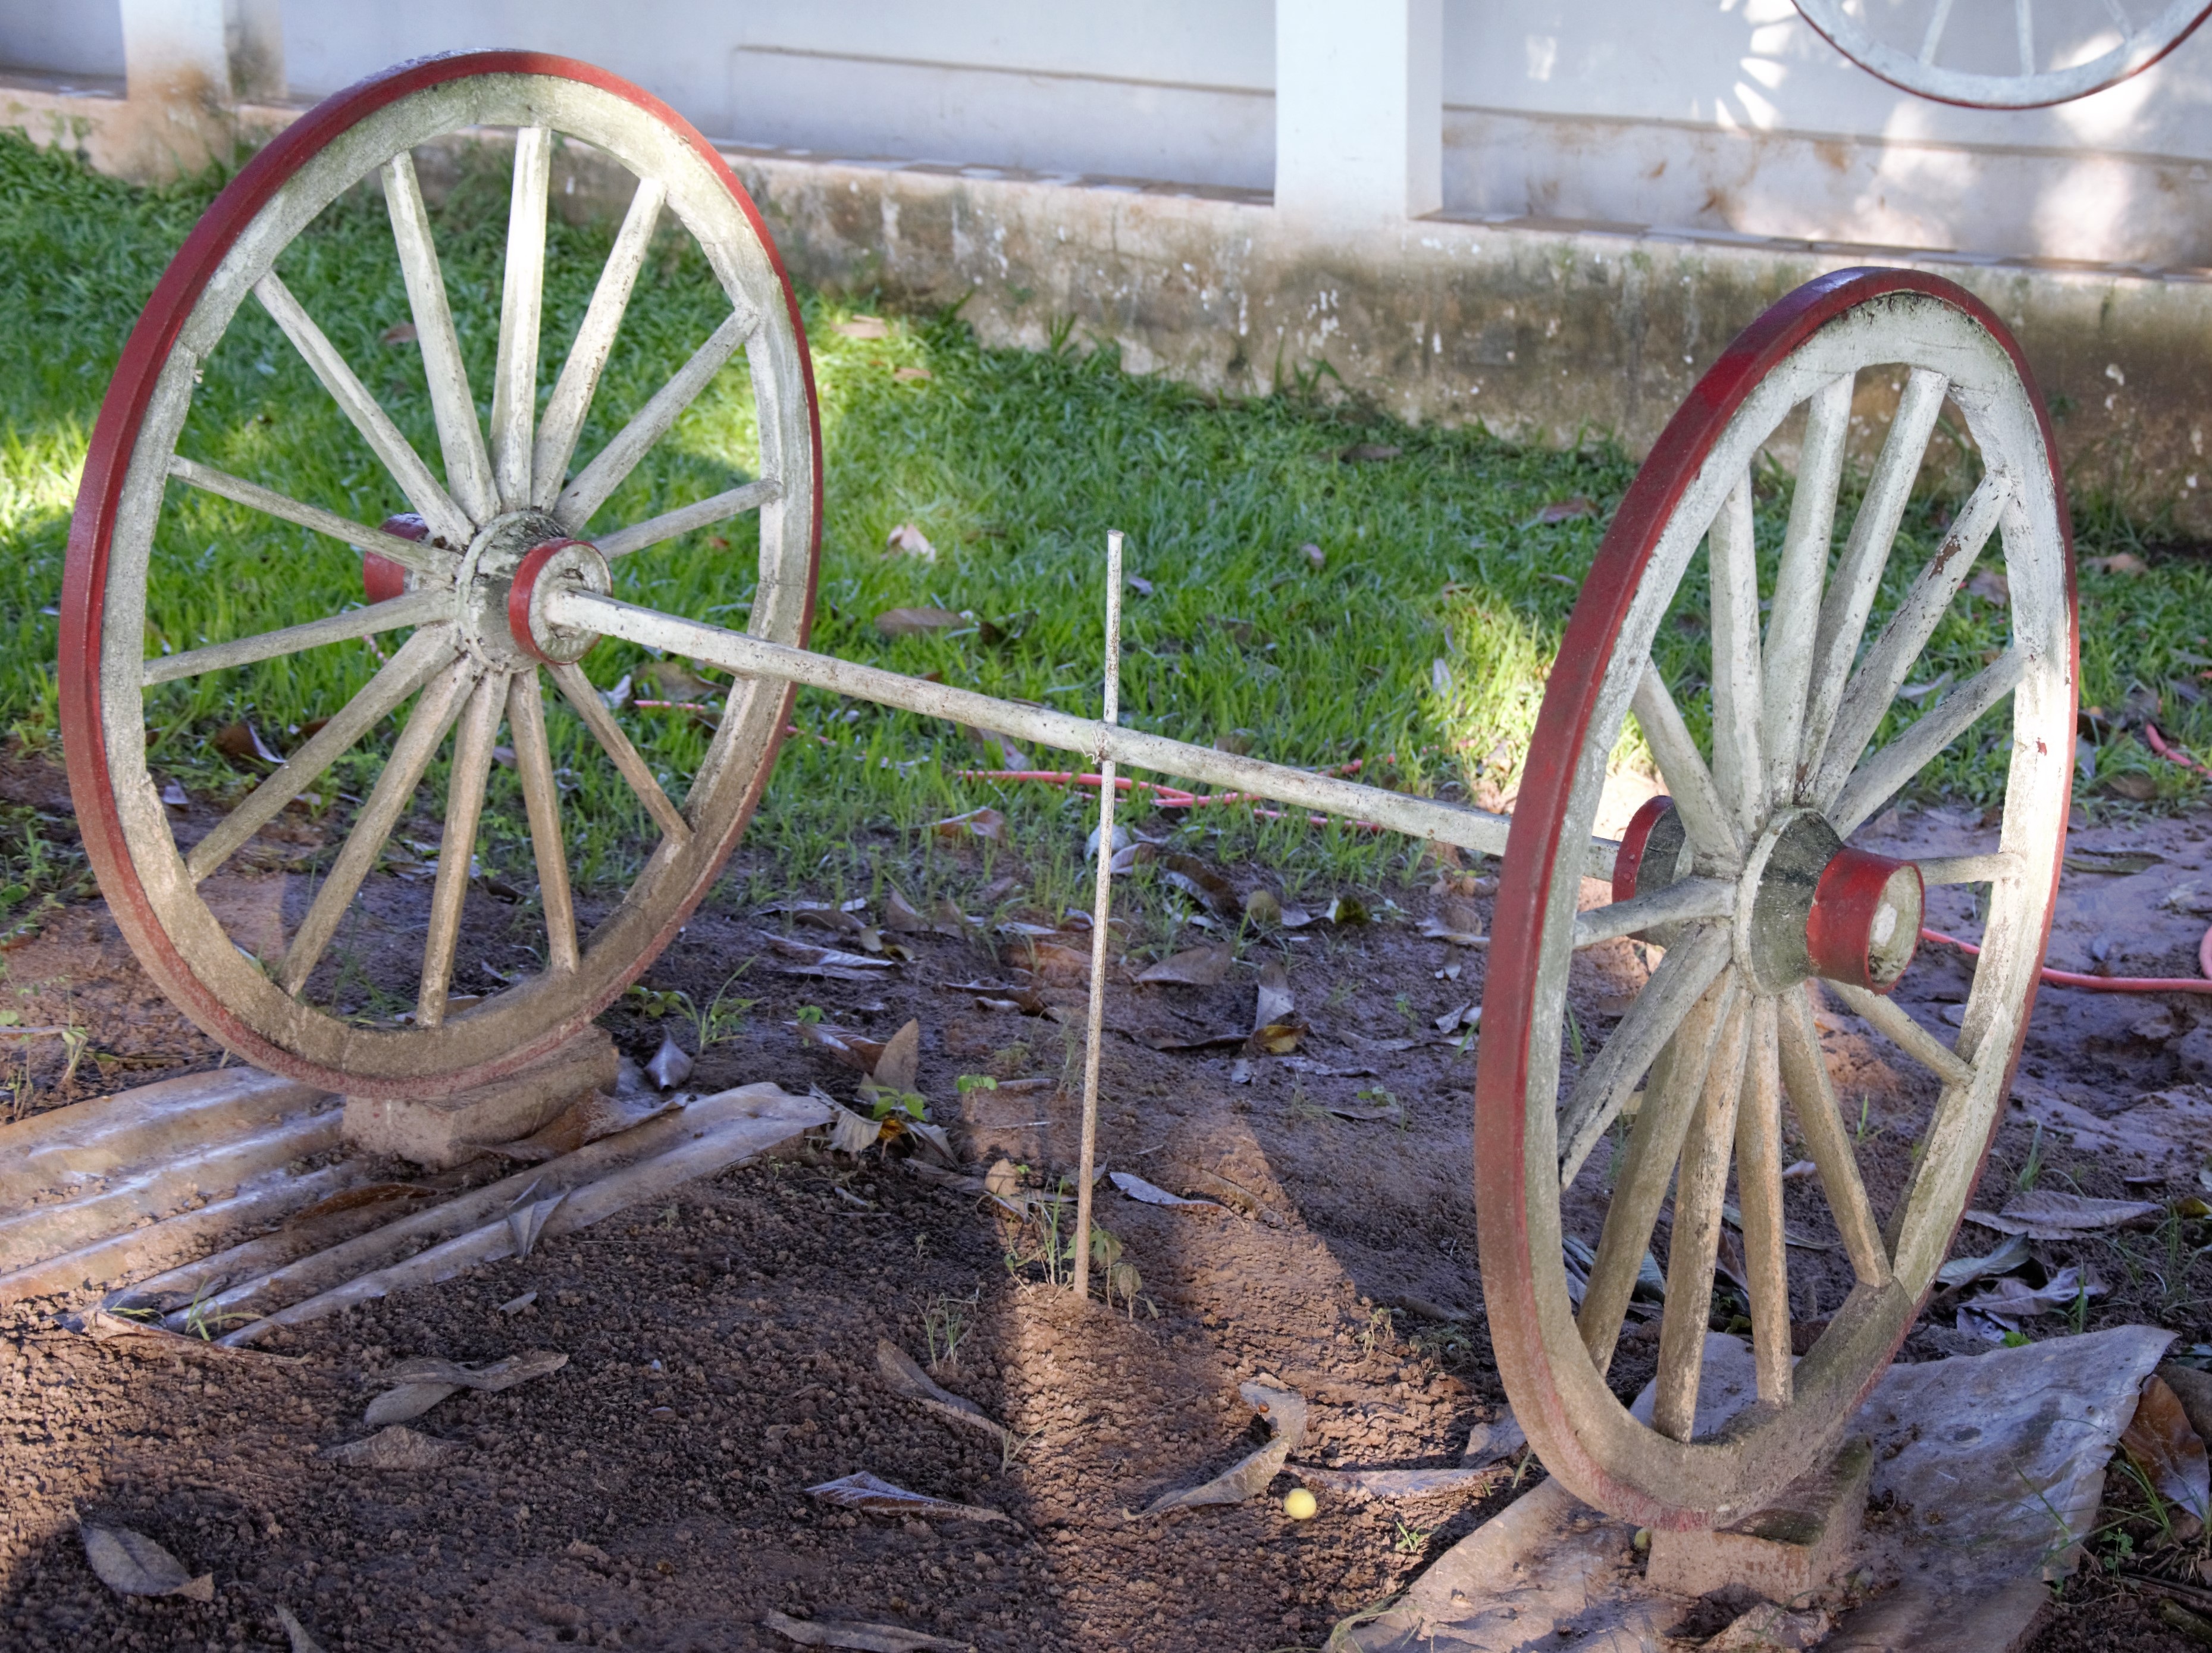
wheel, cart, rural, vehicle, place, garnish, carriage, steam engine, cannon, man made object, wheel ox cart